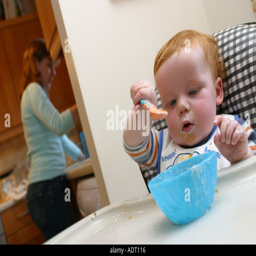
a baby feeding himself in a high chair whilst his mother washes the dishes in the kitchen